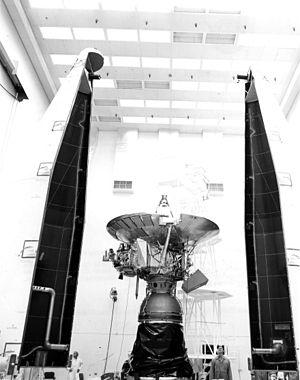
Pioneer 11 est une sonde spatiale développée par la NASA dans le cadre du programme Pioneer. Pioneer 11 comme la sonde jumelle Pioneer 10 avait pour mission de faire une première reconnaissance des régions externes du Système solaire qui n'avaient jamais été explorées jusque-là. Pioneer 11 est une petite sonde spatiale spinnée de 258 kg développée sous la maîtrise du Centre de recherche Ames et construite par TRW. Elle dispose d'une dizaine d'instruments optiques dont l'énergie est fournie par un générateur thermoélectrique à radioisotope.